Khalili Collection of Islamic Art

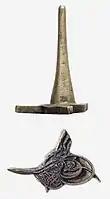
Seal of the Ottoman Sultan Abdulaziz, Ottoman Turkey, 1861–76

The seals and talismans number more than 3,500, forming the largest such collection in the world. Many of these are set in rings or pendants or mounted on bases. The materials include metals, precious or semi-precious stones, and clay. They are inscribed with a variety of religious phrases and texts, in languages including Arabic, Persian, Hebrew, Turkish, and Latin. The seals bear the names and titles of the officials who used them. These include the seals of the 14th-century ruler Qara Mahammad, and of the Safavid rulers Tahmasp I and Suleiman. The seal of the 19th-century Ottoman Sultan Abdulaziz renders his "tughra" (official monogram) in brass.